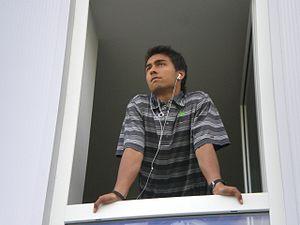
Kamani Hill est un footballeur international américain né le 28 décembre 1985 à Berkeley en Californie. Il évolue au poste d'ailier en Europe puis en MLS.